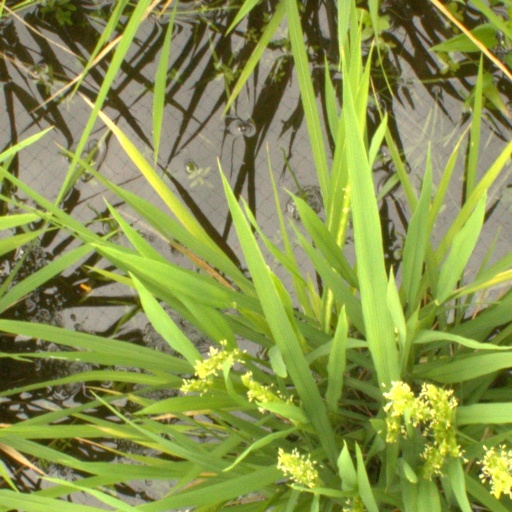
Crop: rice